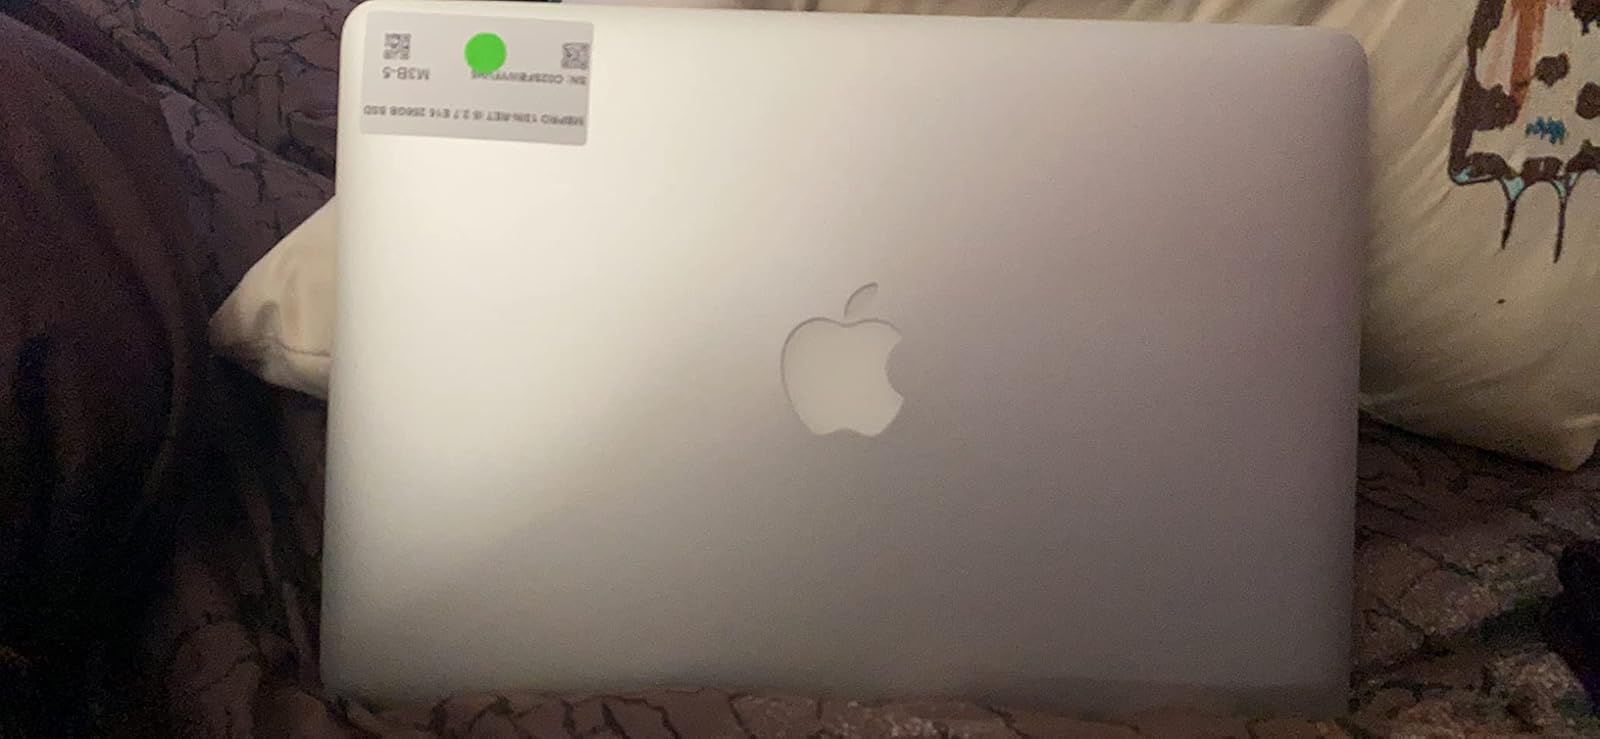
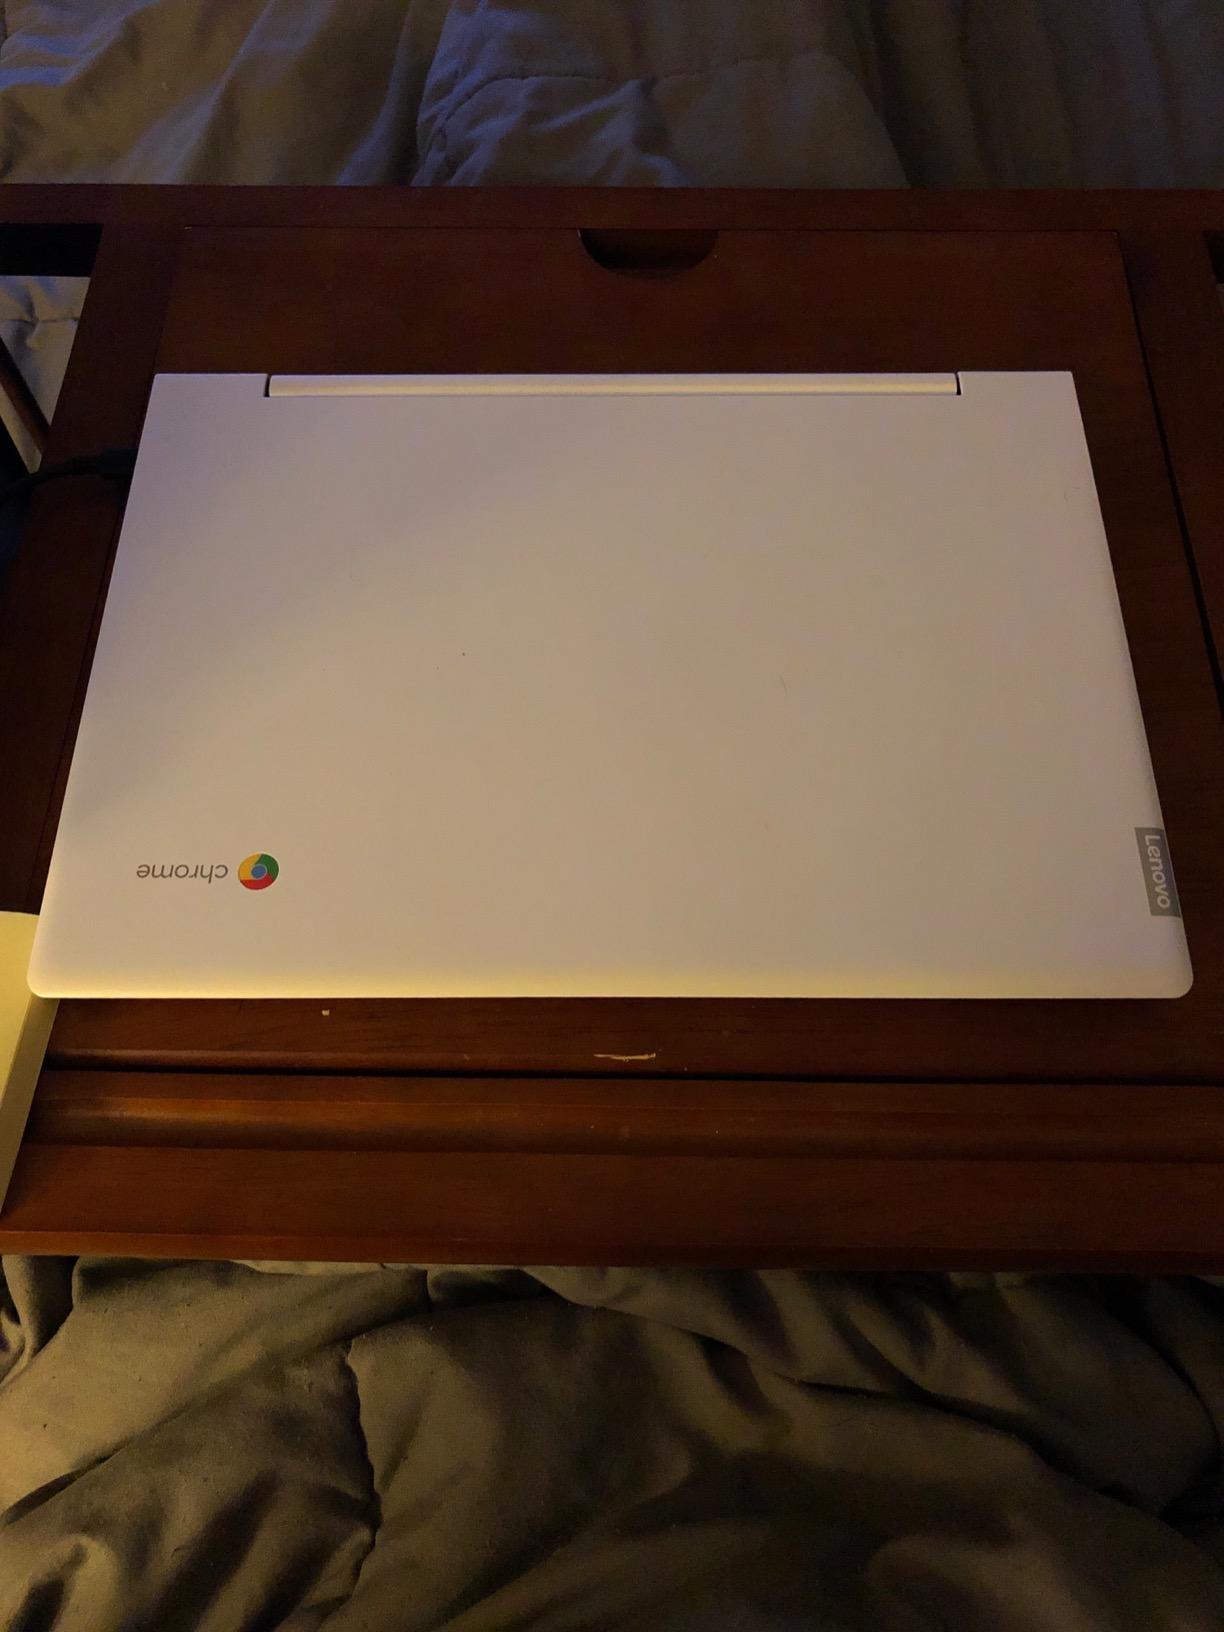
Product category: laptop
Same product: no